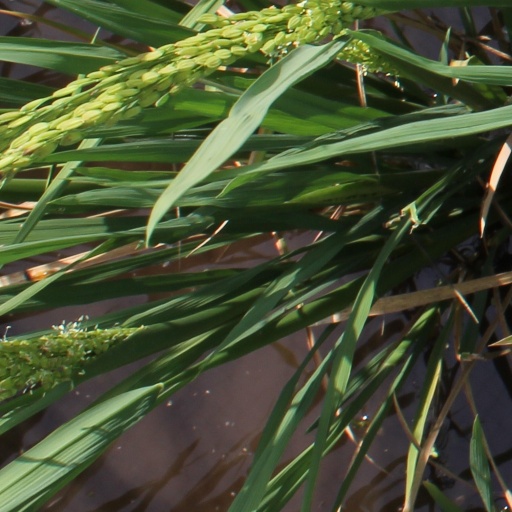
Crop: rice